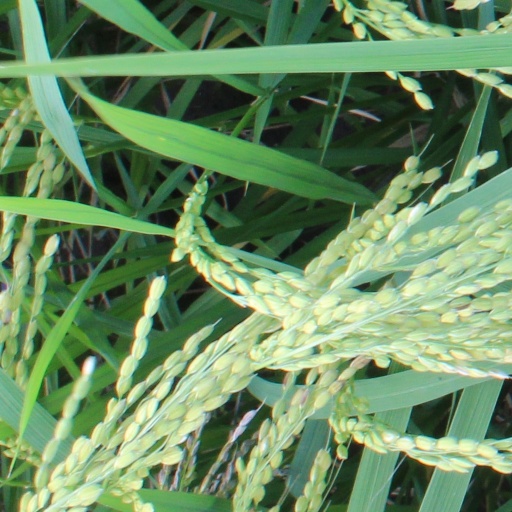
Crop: rice